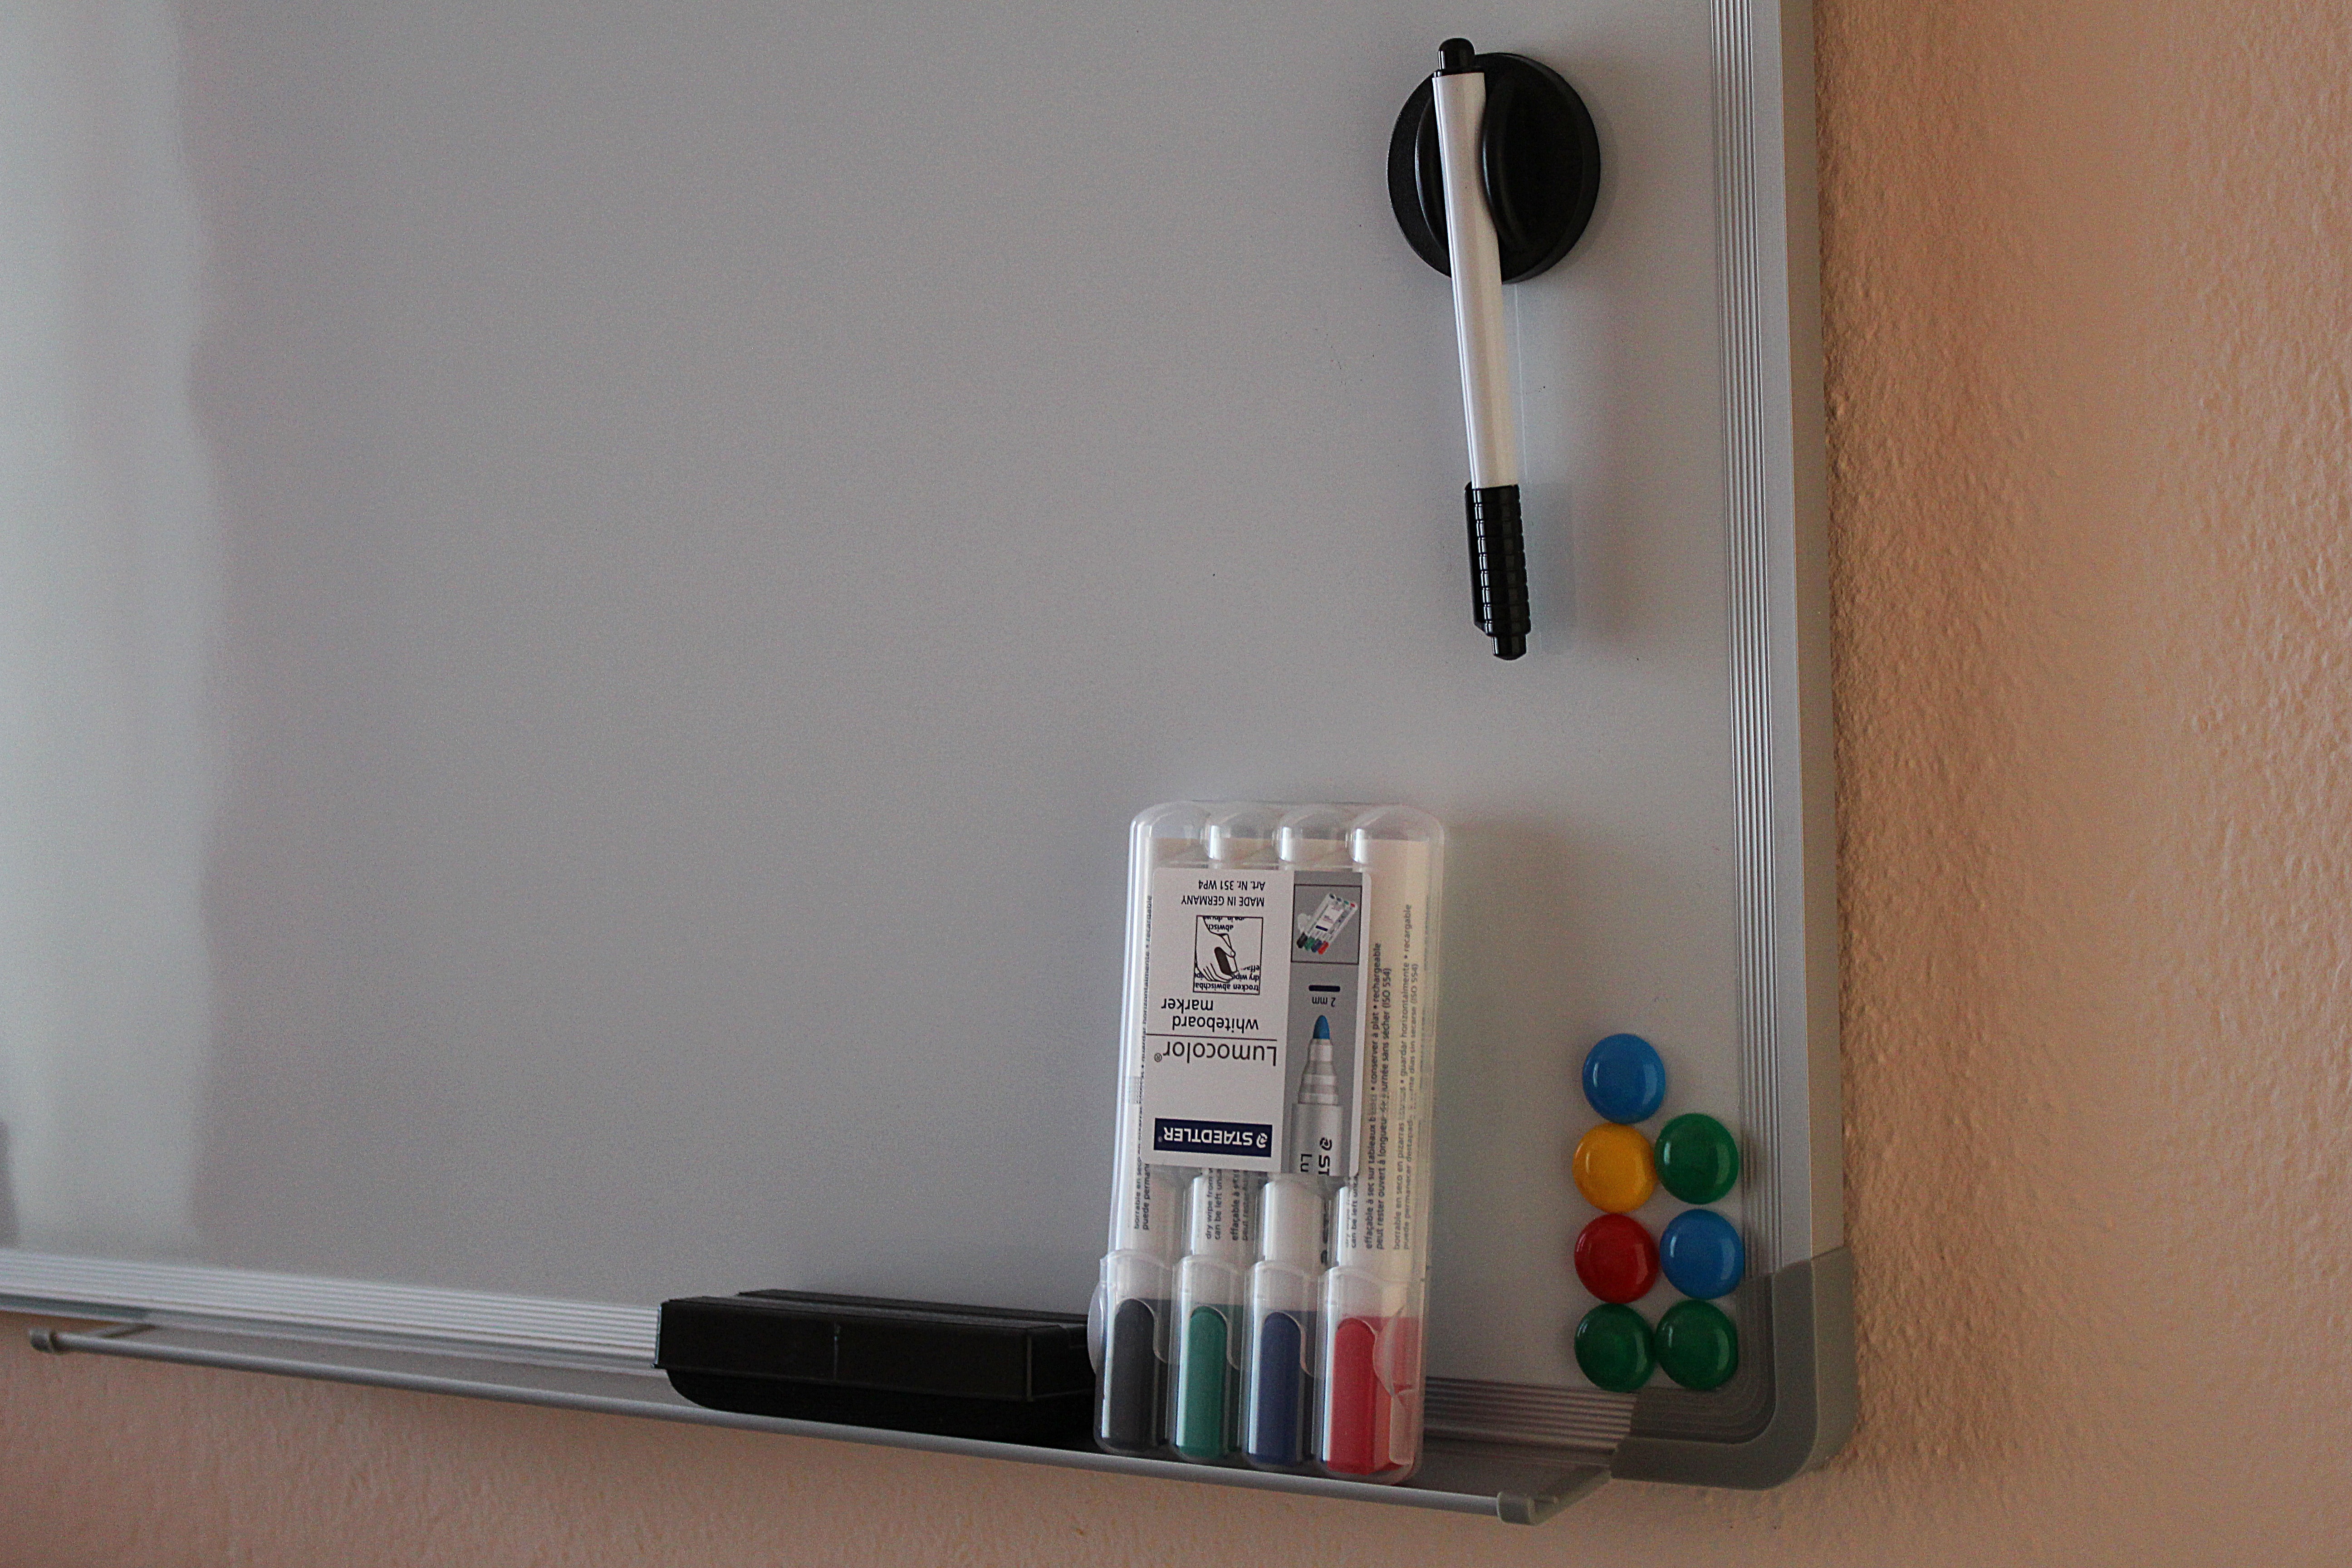
shelf, furniture, room, lighting, interior design, product, art, marker, shelving, whiteboard, magnets, magnetic board